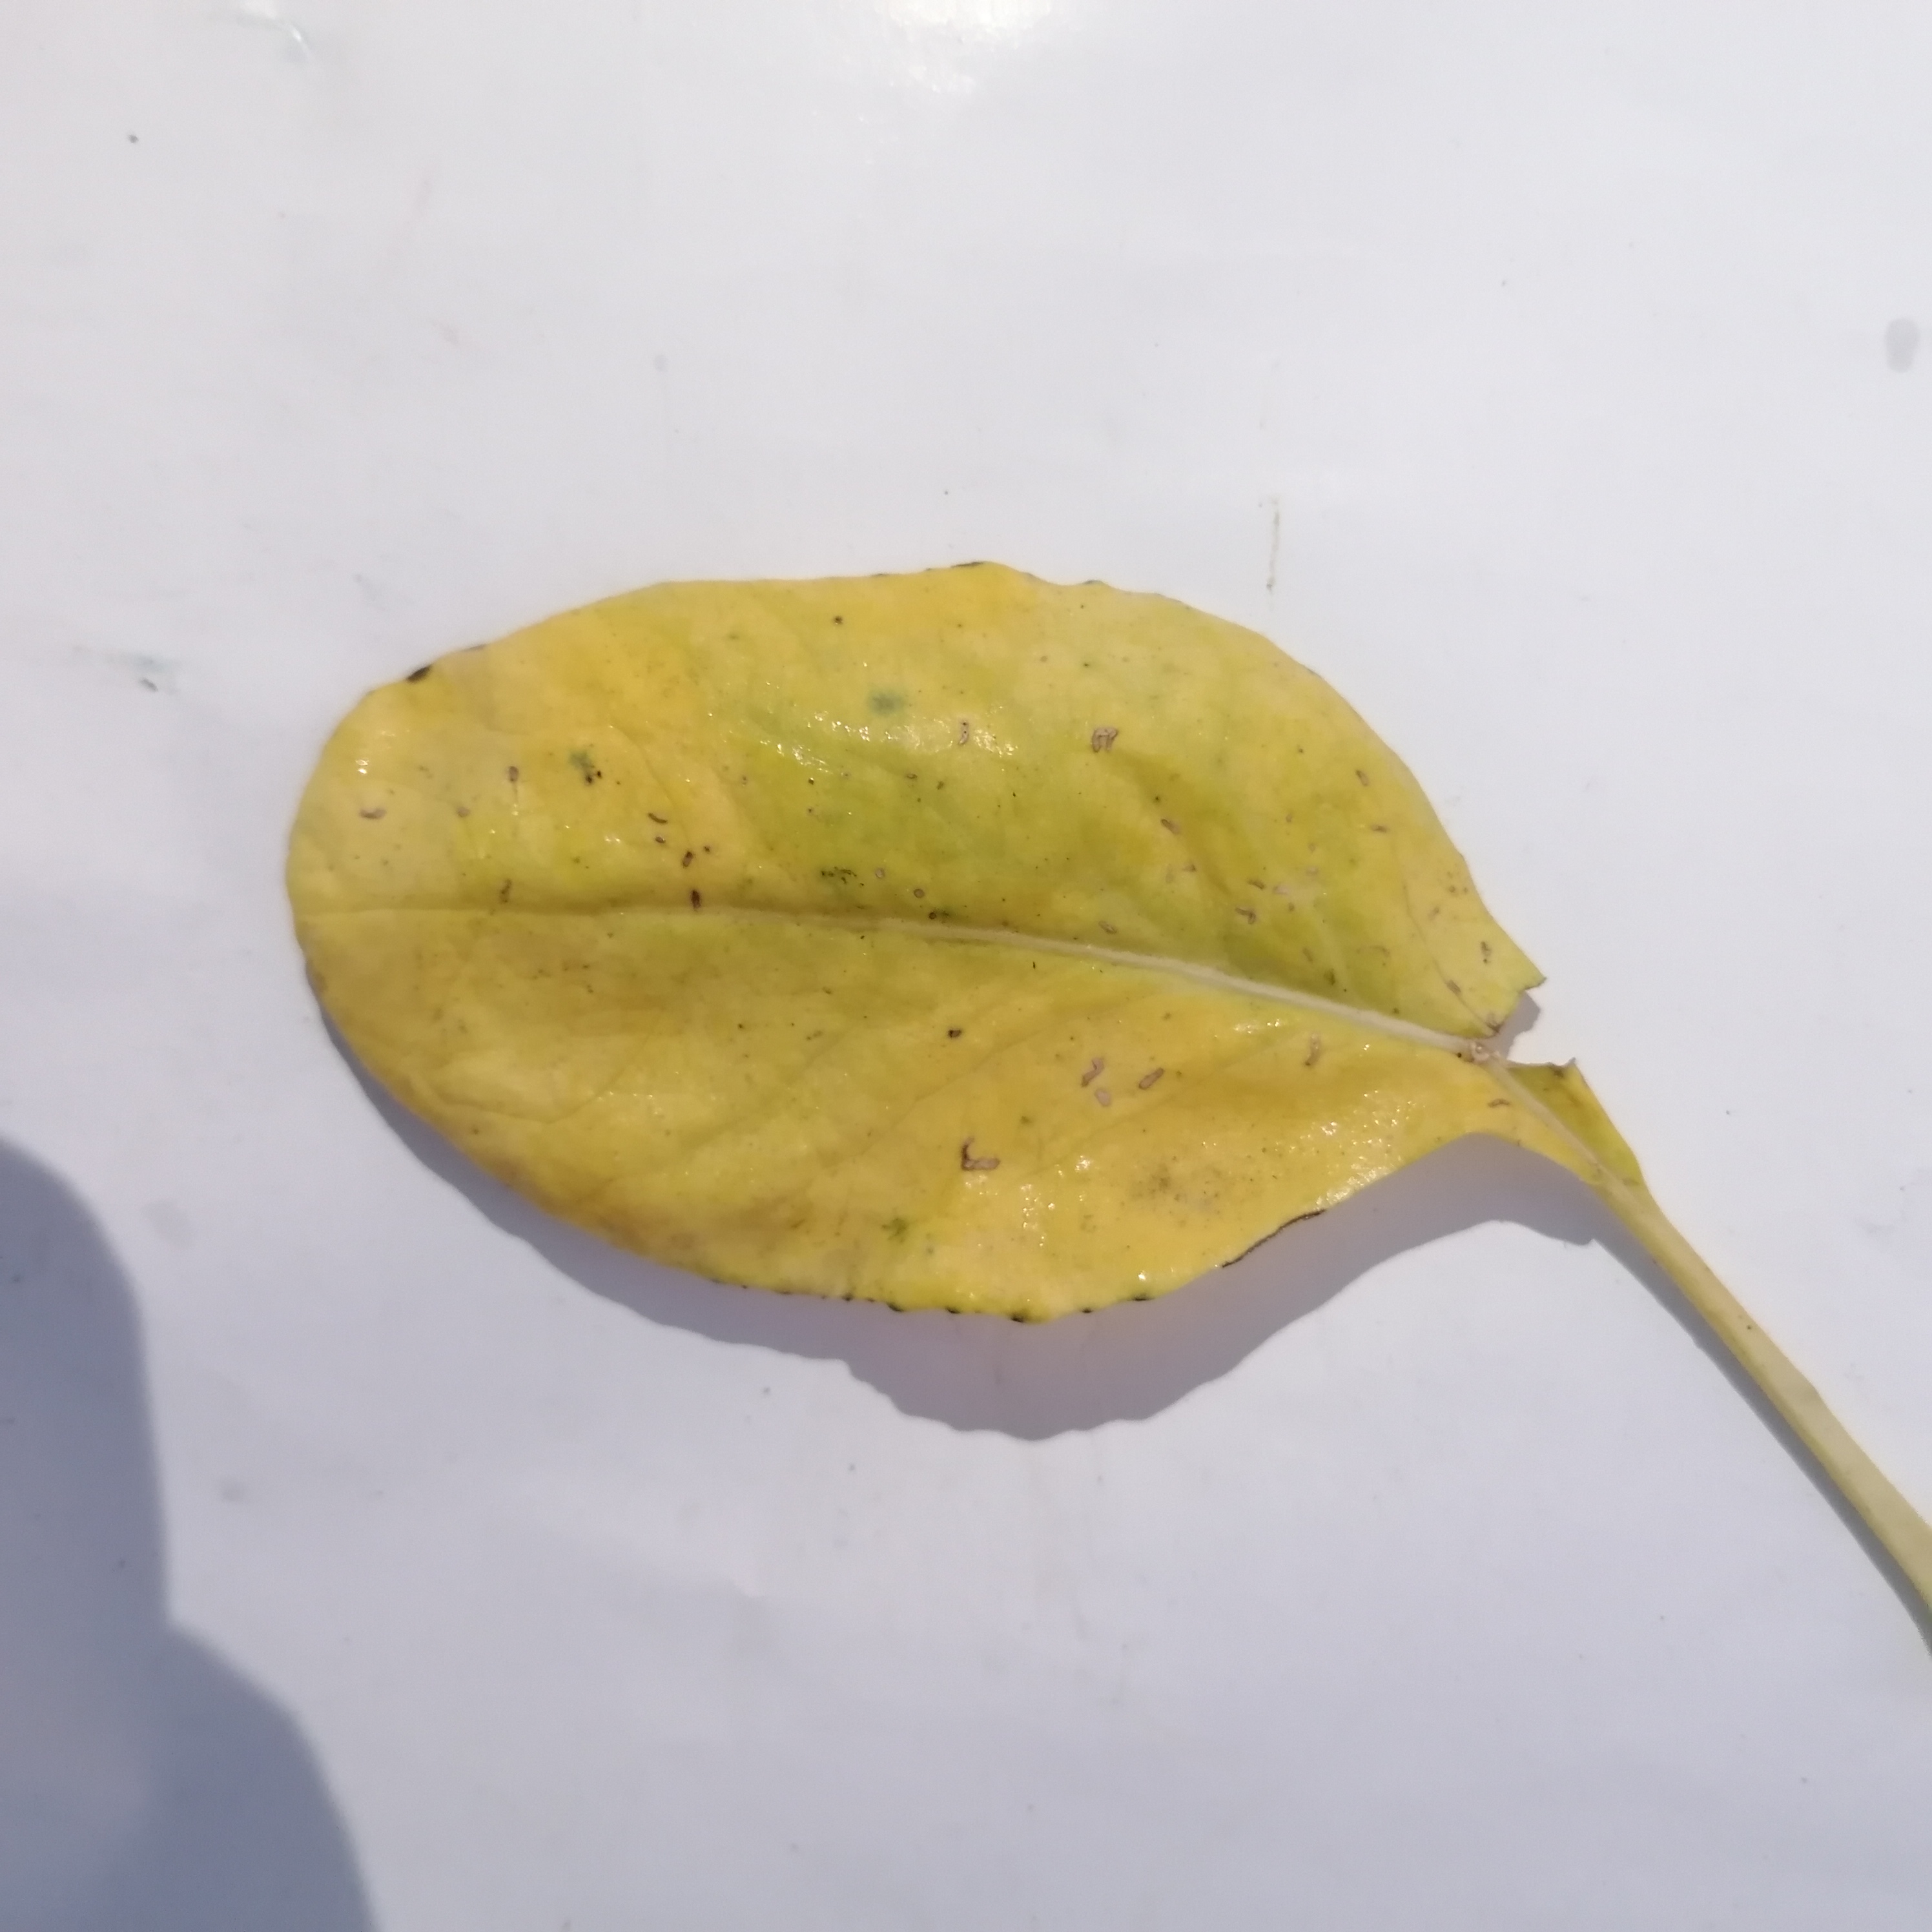
Label: Black Rot